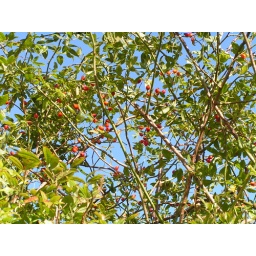
Roses in the blue sky